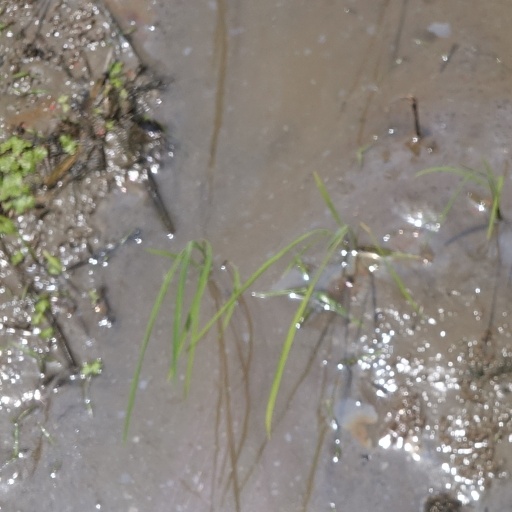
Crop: rice